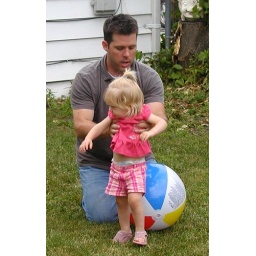
Ben helping Josie off the beach ball in my back yard